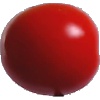
Label: Tomato 4